Jerry Lynn

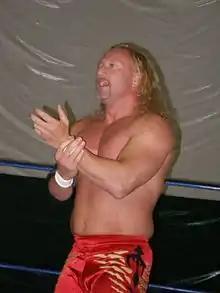
Lynn in 2007

Lynn made his return to the ring on June 10, 2005, when he faced Justin Credible at Hardcore Homecoming, an ECW reunion show organized by ECW alumnus Shane Douglas. On July 17 at No Surrender, Lynn refereed a match between Sean Waltman and A.J. Styles, refusing to allow Waltman to cheat in the course of the match. This led to a match between Lynn and Waltman at Sacrifice on August 14, which Lynn won. After the match, Waltman initially celebrated with Lynn before attacking his former partner. The following week on "Impact!", it was announced that Lynn had re-injured his shoulder. (This was believed to be an angle designed to fuel the feud between Lynn and Waltman rather than a legitimate aggravation of the existing injury. The length of his absence would seem to contradict this; however, the angle was likely dropped when Sean Waltman no-showed Unbreakable a month later, as TNA would not work with Waltman on a regular basis again for over four years).